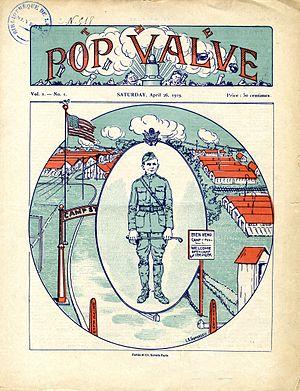
Un journal publié par les soldats américains installés à Vauzelles, au Camp Stephenson. Ce journal était publié à 2500 exemplaires, puis à 3000 exemplaires, et imprimé par la société Fortin.